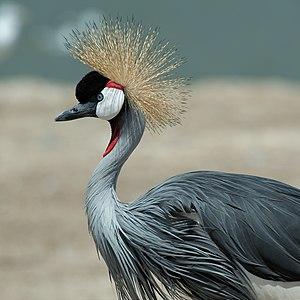
Grue royale dans la Réserve Africaine de Sigean, France
Le genre Balearica comprend deux espèces de grues appartenant à la famille des Gruidae.
Les Gruidés sont une famille de grands oiseaux de l'ordre des Gruiformes. Cette famille comprend 2 genres et quinze espèces existantes.
L'ordre des Gruiformes est un ordre d'oiseaux qui se caractérisent par leur bec long et pointu et l'absence de jabot. On les rencontre généralement dans les milieux ouverts tels que les steppes ou au bord des cours d'eau. Ils nichent au sol, ont des poussins nidifuges mais qui peuvent être dépendants de leurs parents pour la nourriture. Gruiforme veut dire semblable à une grue.